Pontiac Catalina

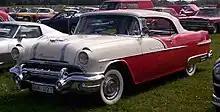
1956 Pontiac Laurentian convertible

For 1972, Catalinas and other full-sized Pontiacs received new Grand Prix-style "V" nose grilles and sturdier front bumpers that could withstand crashes of up to , a year ahead of the Federal standard that took effect in 1973, along with revised taillight lenses.